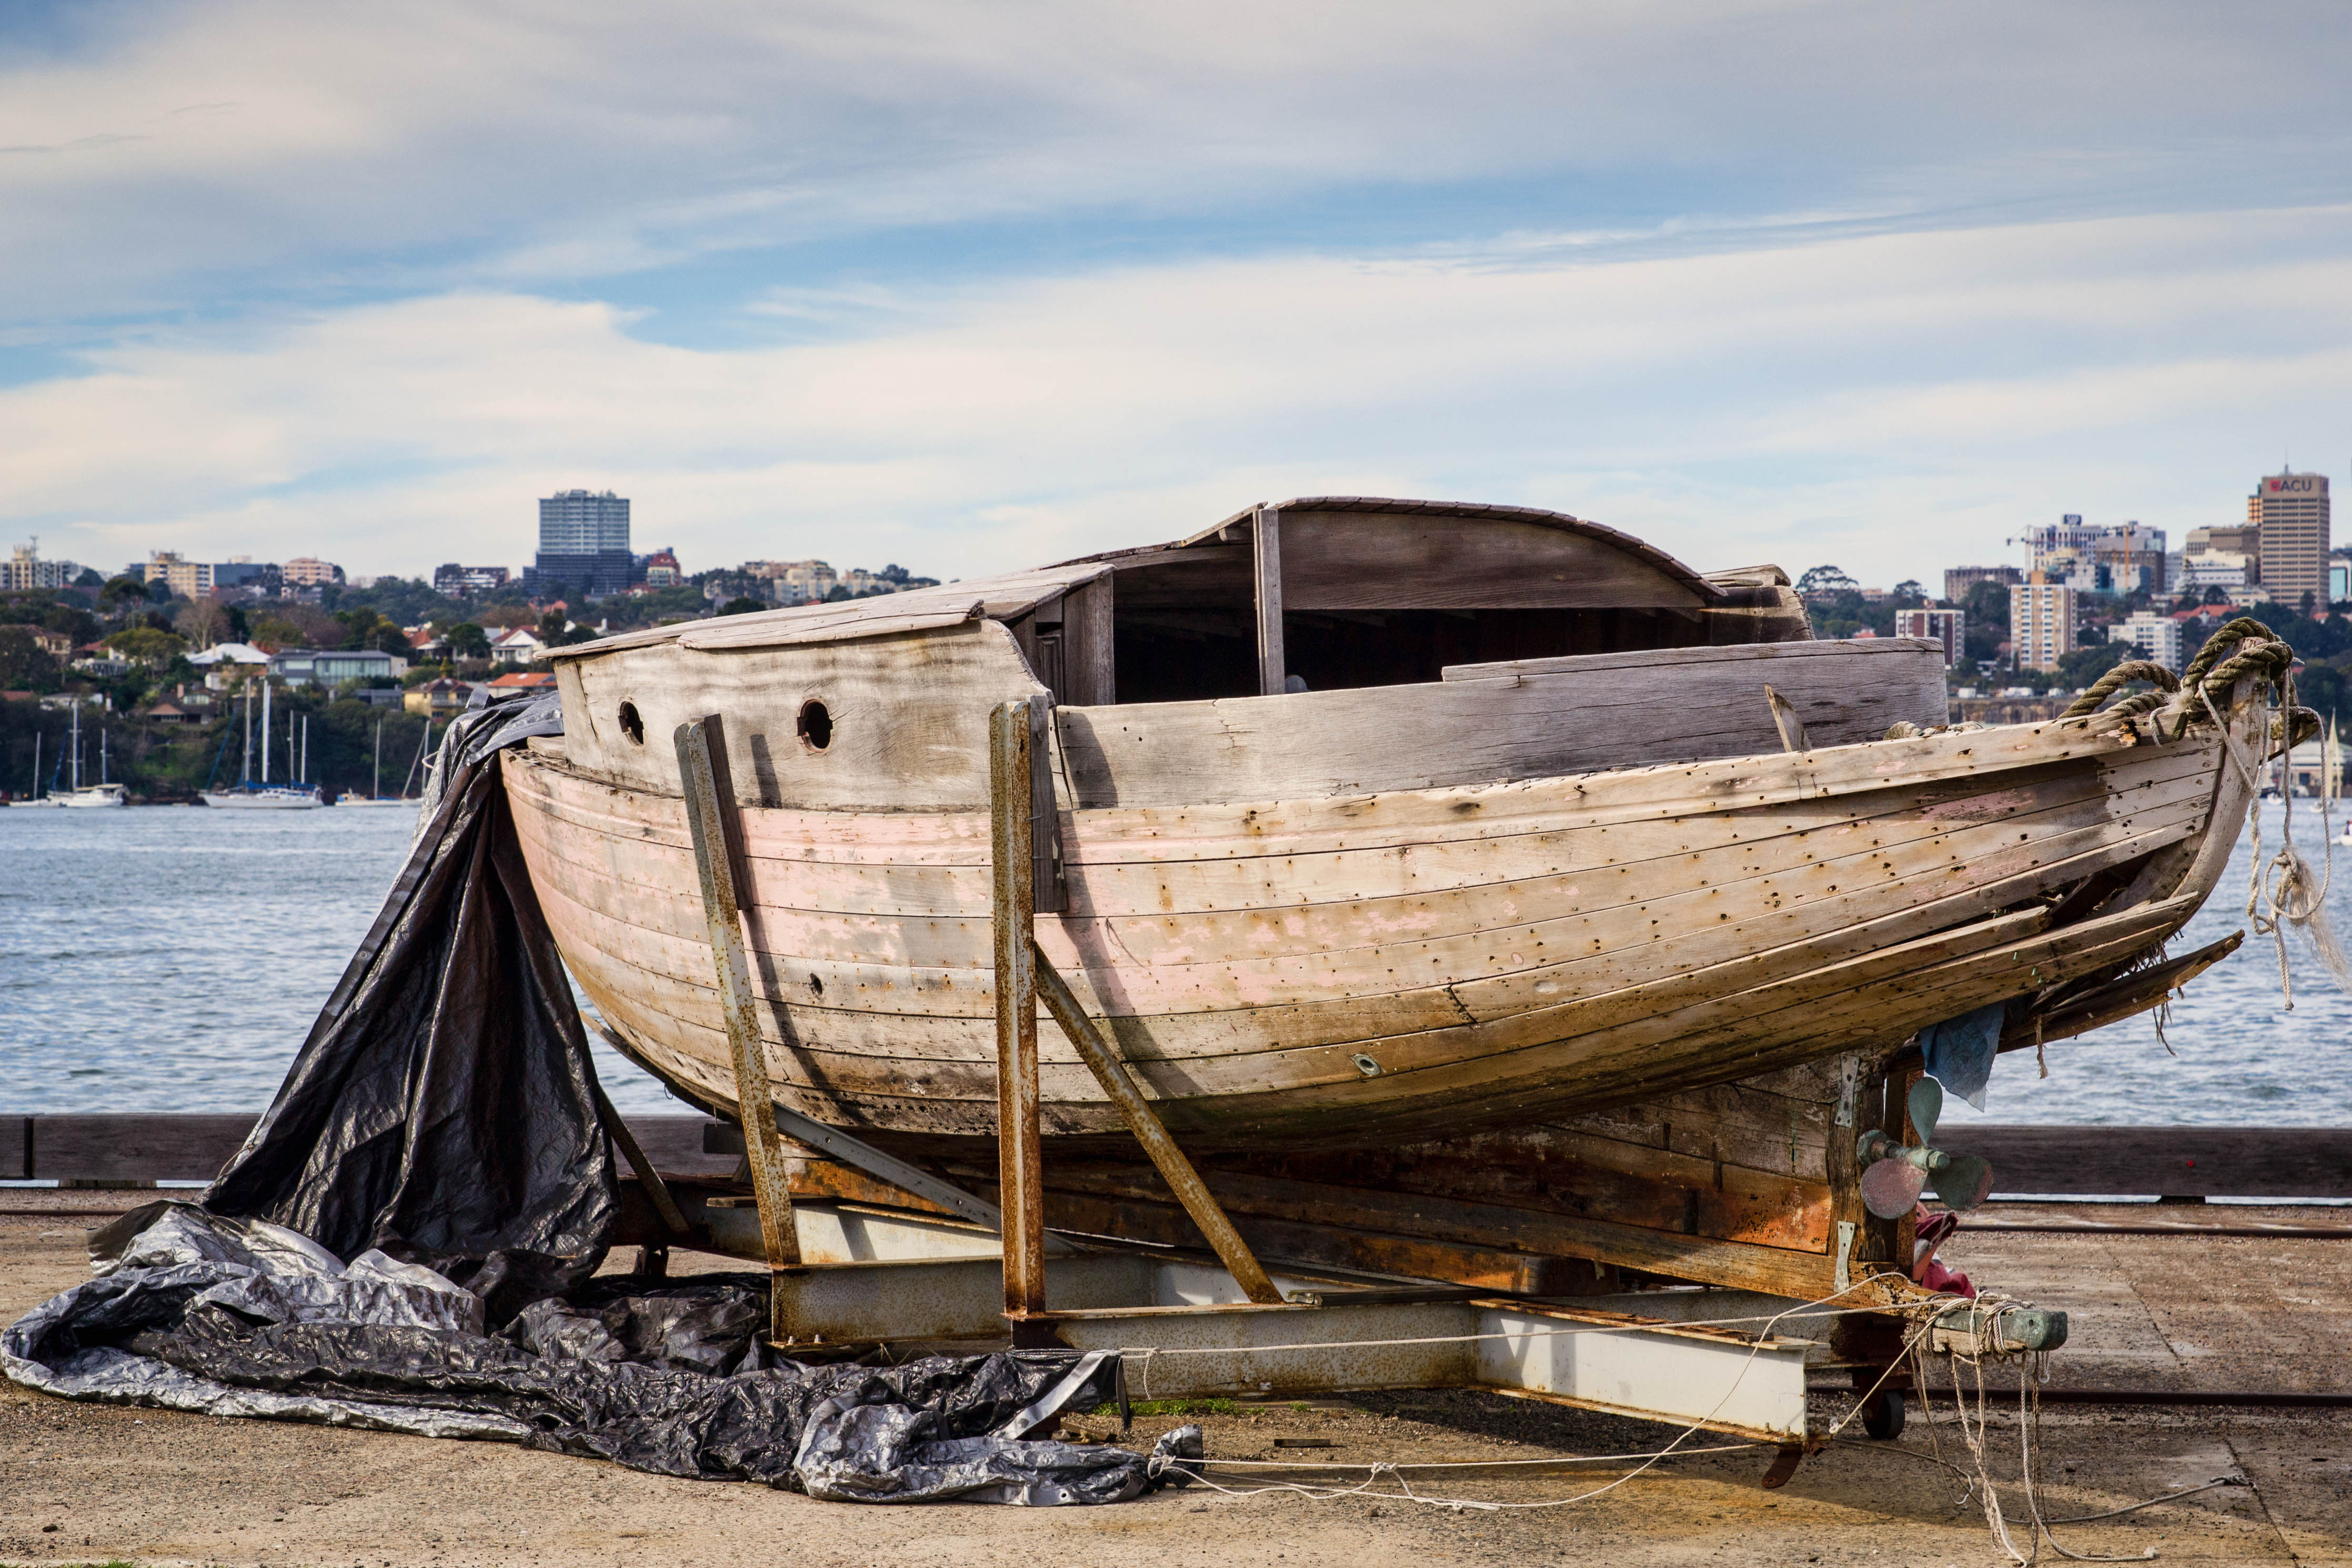
sea, coast, boat, ship, vehicle, sailboat, watercraft, barque, fishing vessel, watercraft rowing